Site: brandenburg
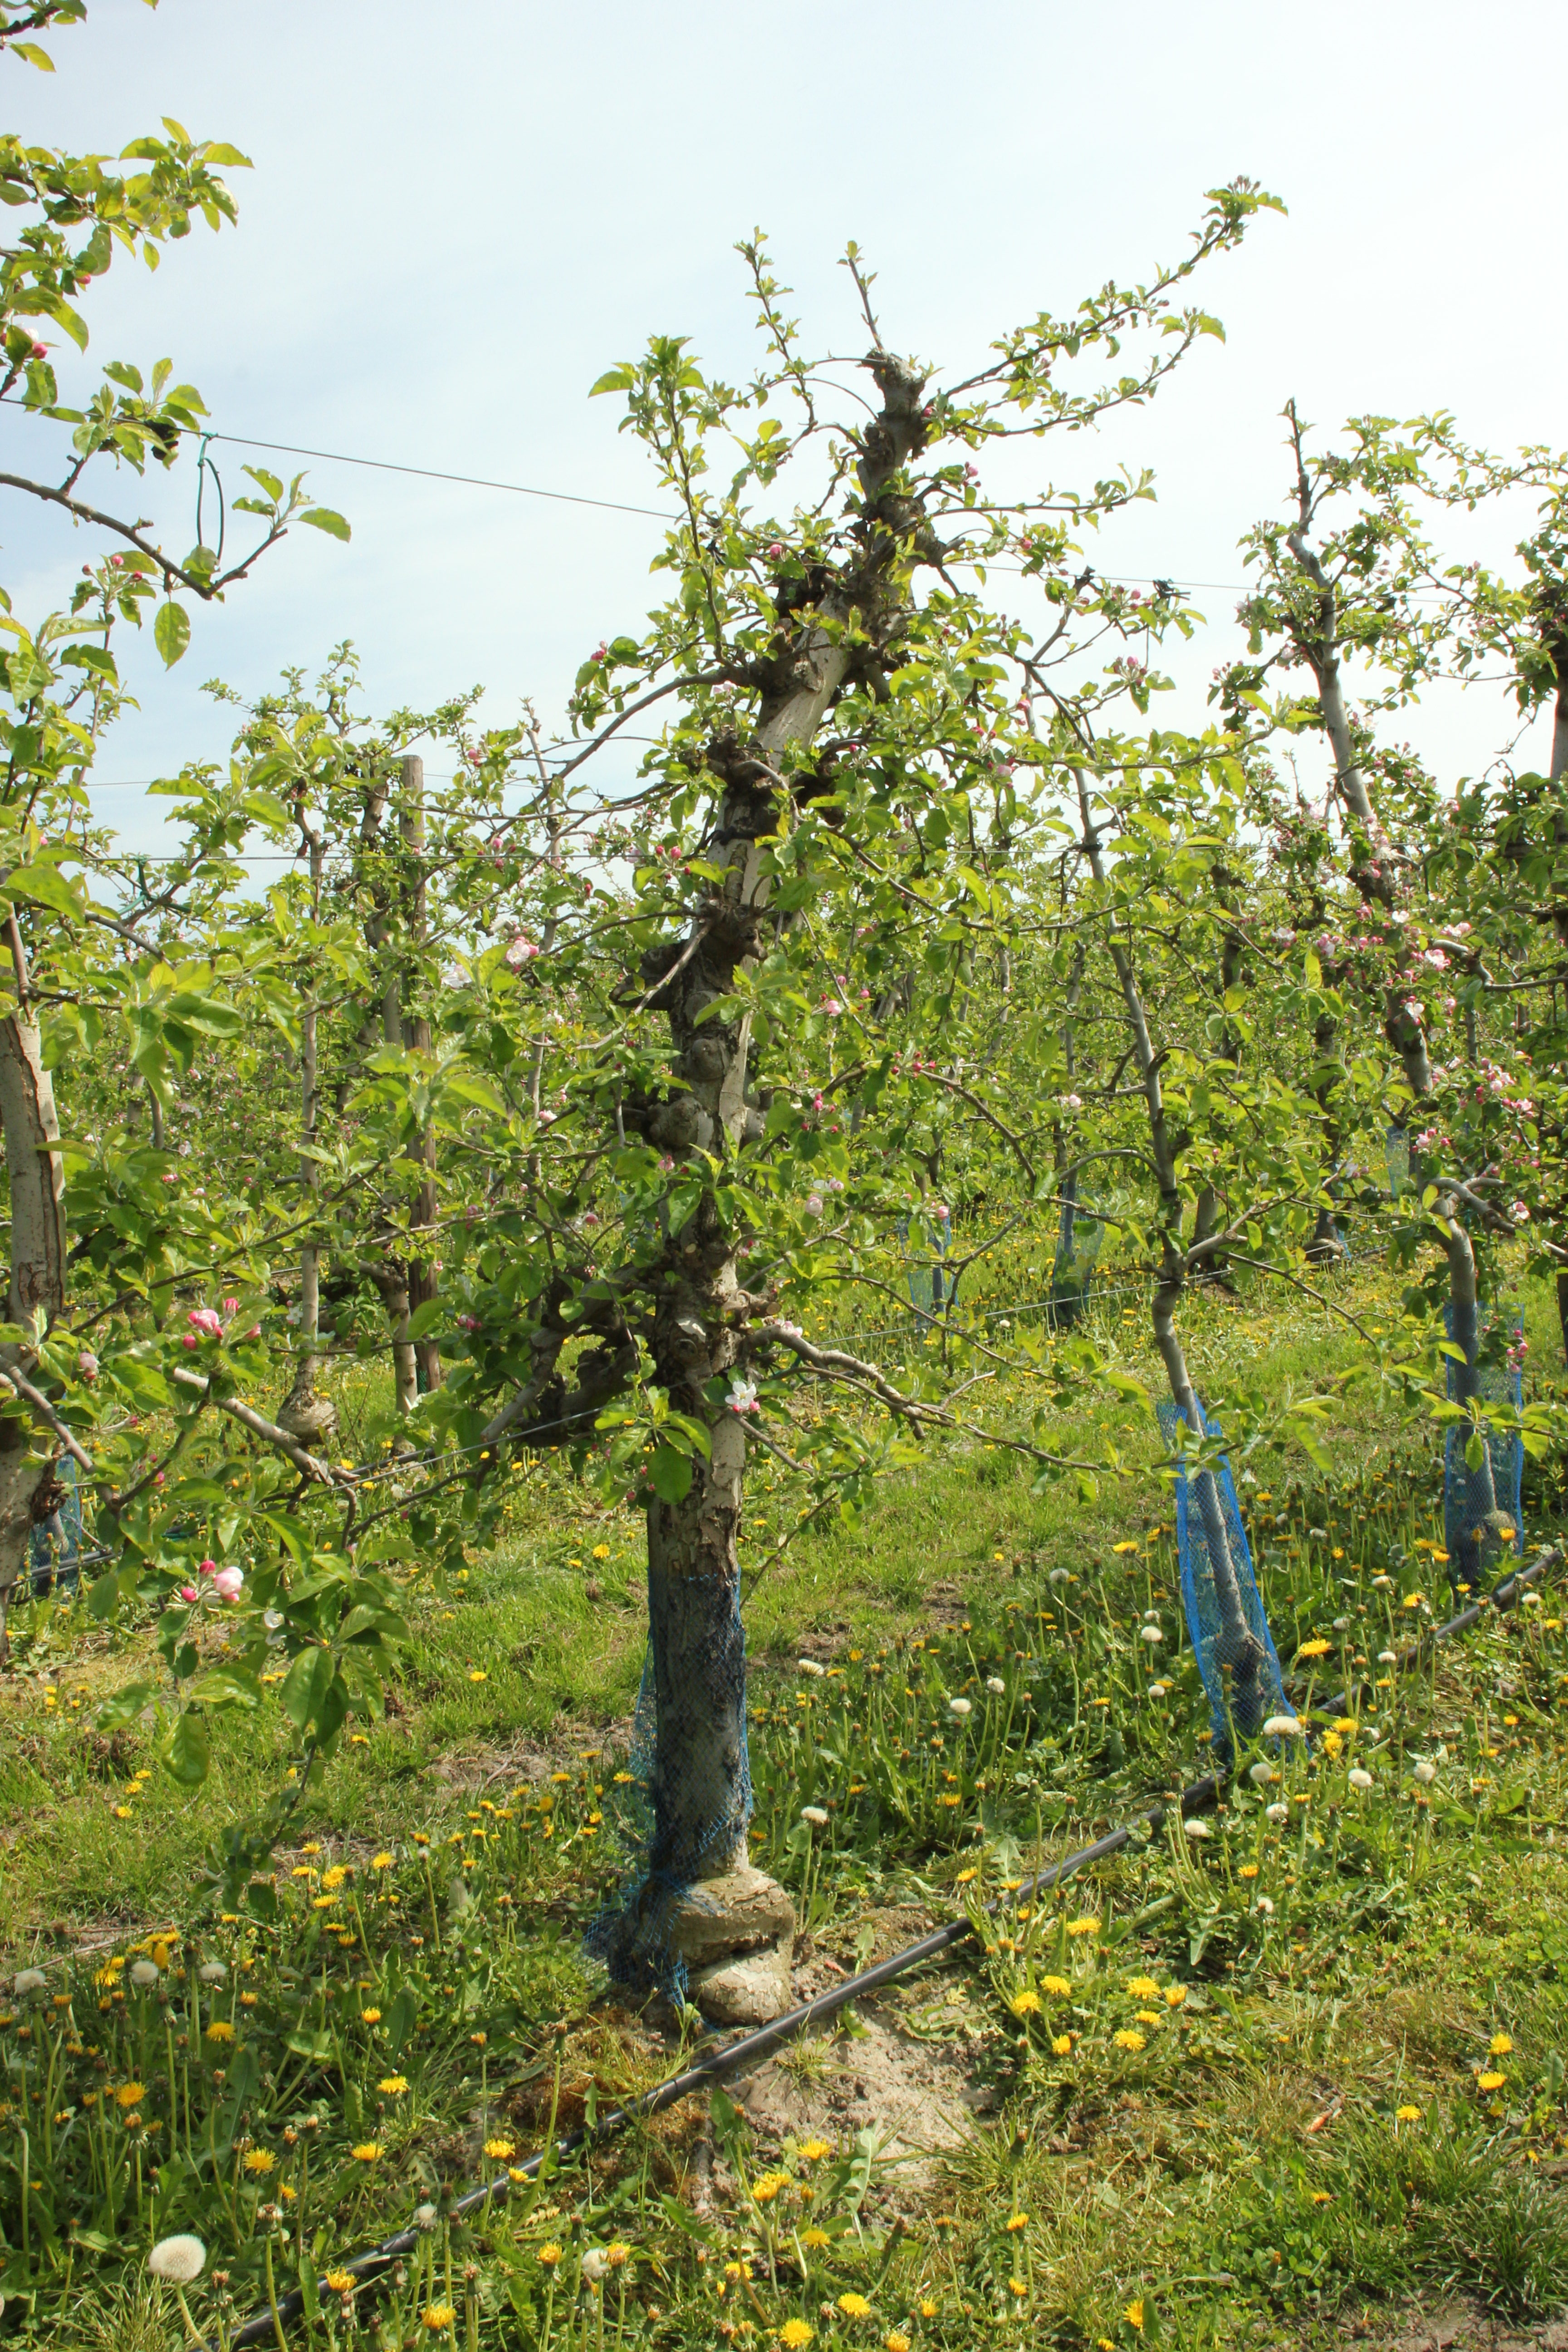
Growth stage (BBCH 60): Flowering